History of Amiens

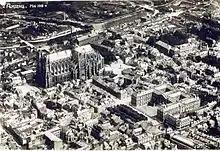
A general view of Amiens in May 1918, during Operation Michael.

The tenth French town at the beginning of the 20th century, its population doubled between 1800 and 1900 from 41,000 to more than 90,000 inhabitants. Given the need to accommodate the newcomers, the city transformed and enriched its heritage, especially valuing its centre, while retaining traces of its past with its plan leaving the imprint of the successive walls. The city extended first south and then north, especially in the Saint-Pierre quarter where many "Jacobins" houses were built.